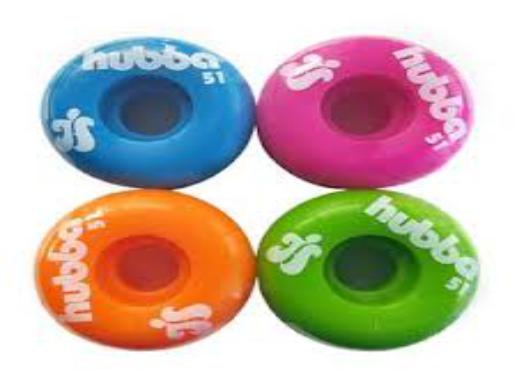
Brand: hubba wheels
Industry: Clothes